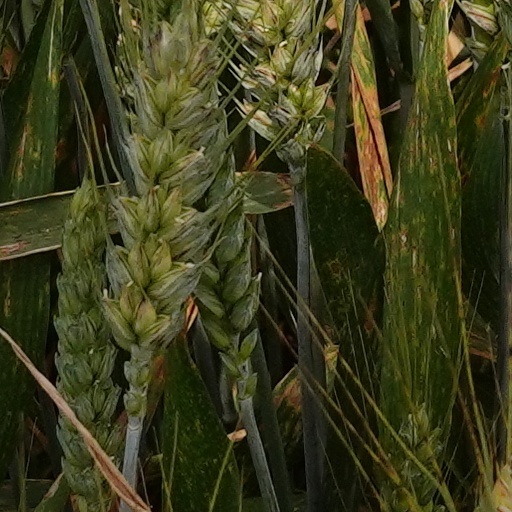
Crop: wheat